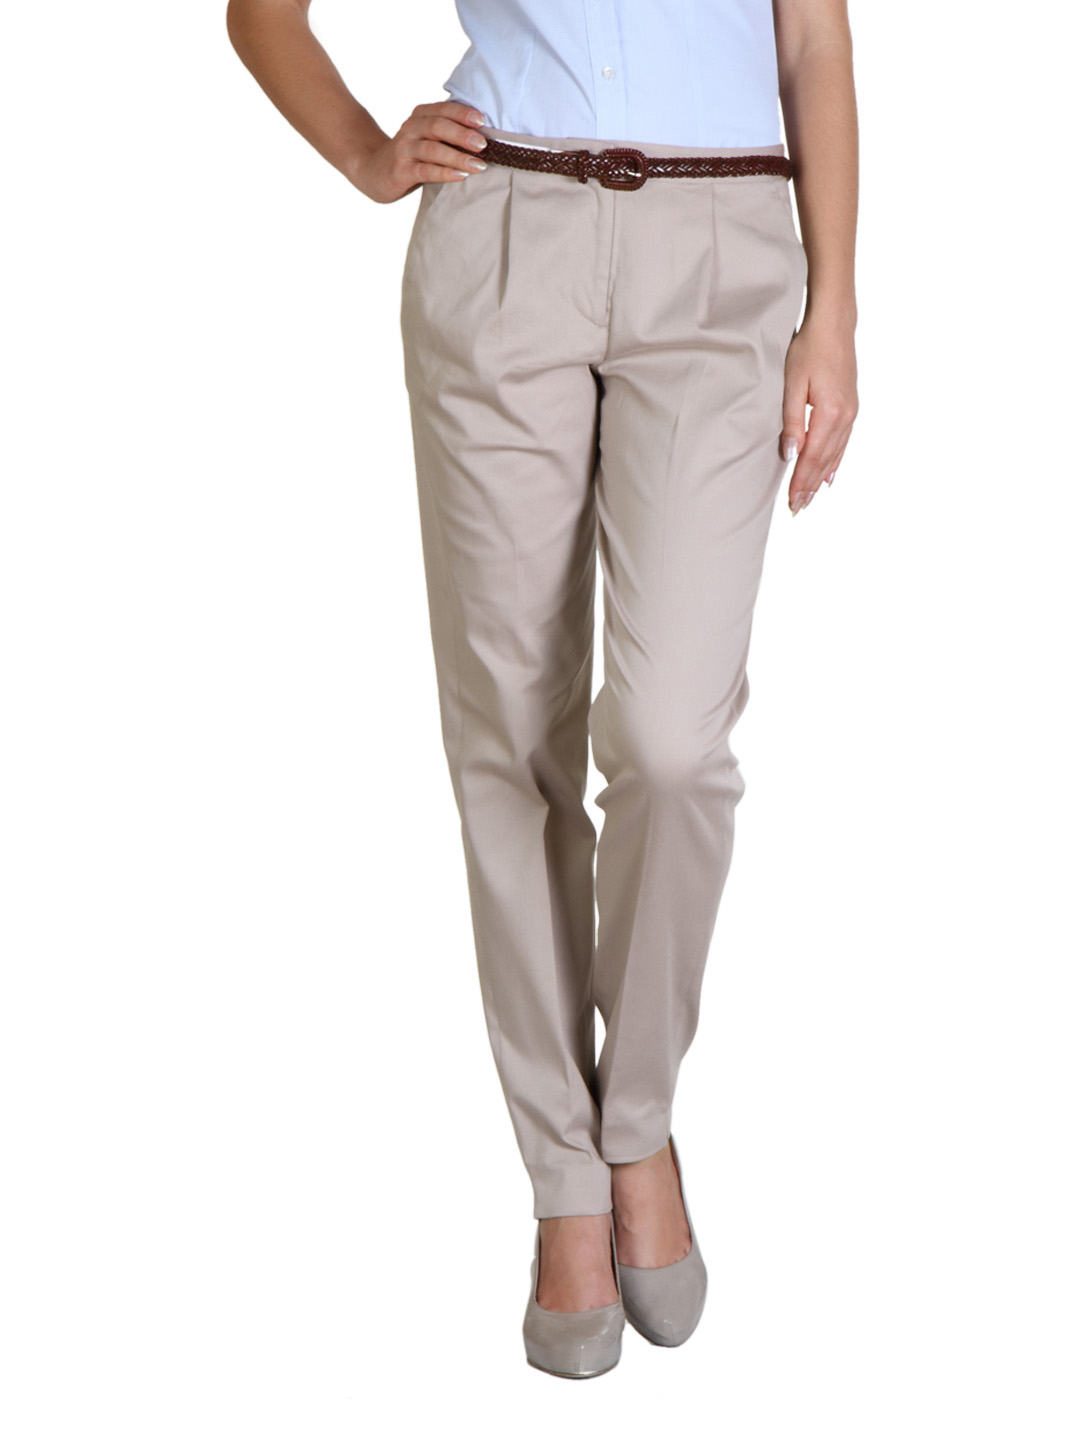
French Connection Women Beige Trousers
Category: Apparel / Bottomwear / Trousers
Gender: Women
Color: Beige
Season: Winter 2011
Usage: Casual